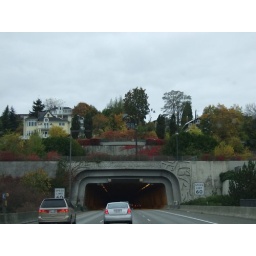
The highway goes underneath this hill where there is a bunch of houses.